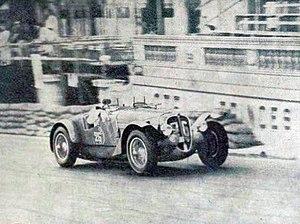
Laury Schell, vainqueur de la Coupe du Prince Rainier II en août 1937, sur Delahaye 1.5L à Monaco.
Lucy O'Reilly Schell, née le 26 octobre 1896 et décédée le 8 juin 1952 à 55 ans, était une femme pilote automobile irlando-américaine, essentiellement en courses automobiles de Grands Prix et de rallyes.